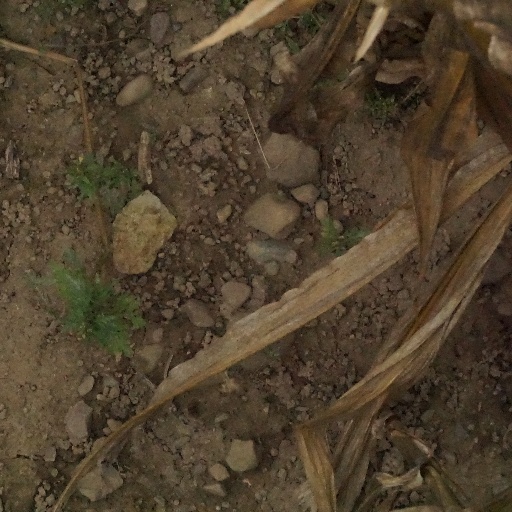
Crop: maize; corn